Mukteshwar

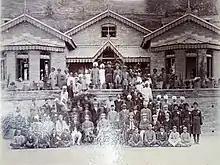
IVRI Mukteshwar c.1910

Mukteshwar was previously known as Muktesar (as mentioned in Jim Corbett's book "The Temple Tiger"); the name changed after 1947. Many locals still call it Muktesar in their native language. Until 1893 the place was known for its shrines and temple before it was selected for serum production to protect animals from cattle plague. On the recommendation of the Cattle Plague Commission, the Imperial Bacteriological Laboratory had its genesis on 9 December 1889 at Pune and relocated to Mukteshwar in 1893 to facilitate segregation and quarantine of highly contagious organisms. Initially the laboratory at Mukteshwar was completed in 1898 but destroyed by fire in 1899. It was resurrected in 1901. Then annual expenditure on research was Rs. 50,000. Later it was developed into the Indian Veterinary Research Institute (IVRI), which later moved its headquarters to Izatnagar. Still Mukteshwar serves as the hill campus of IVRI, including facilities such as an experimental goat farm.